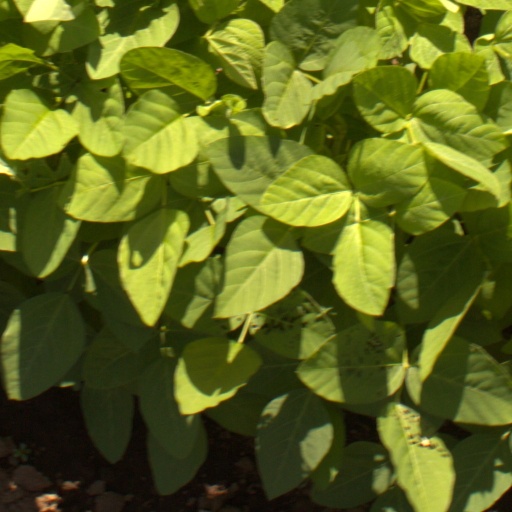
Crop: soybean